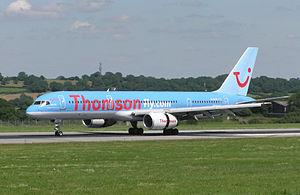
Thomsonfly était une compagnie aérienne britannique. Elle faisait partie du plus grand groupe de tourisme au monde, le groupe TUI, basé à Hanovre.